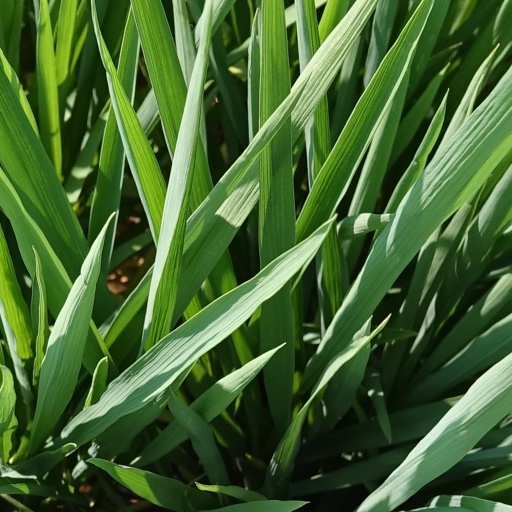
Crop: rice